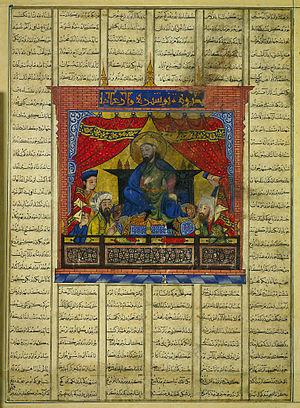
Le Livre des Rois est un poème épique retraçant l'histoire de l'Iran depuis la création du monde jusqu'à l'arrivée de l'Islam, en plus de 60 000 distiques écrits aux alentours de l'an 1000 par Ferdowsi.